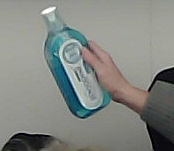
Product: sensodyne_mouthwash